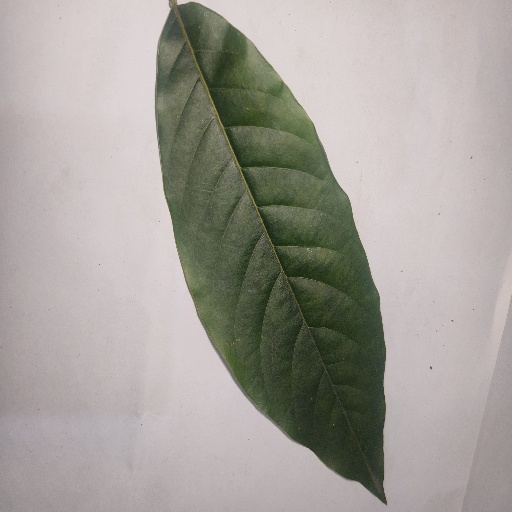
Species: HariTaki
Leaf condition: Healthy Leaf